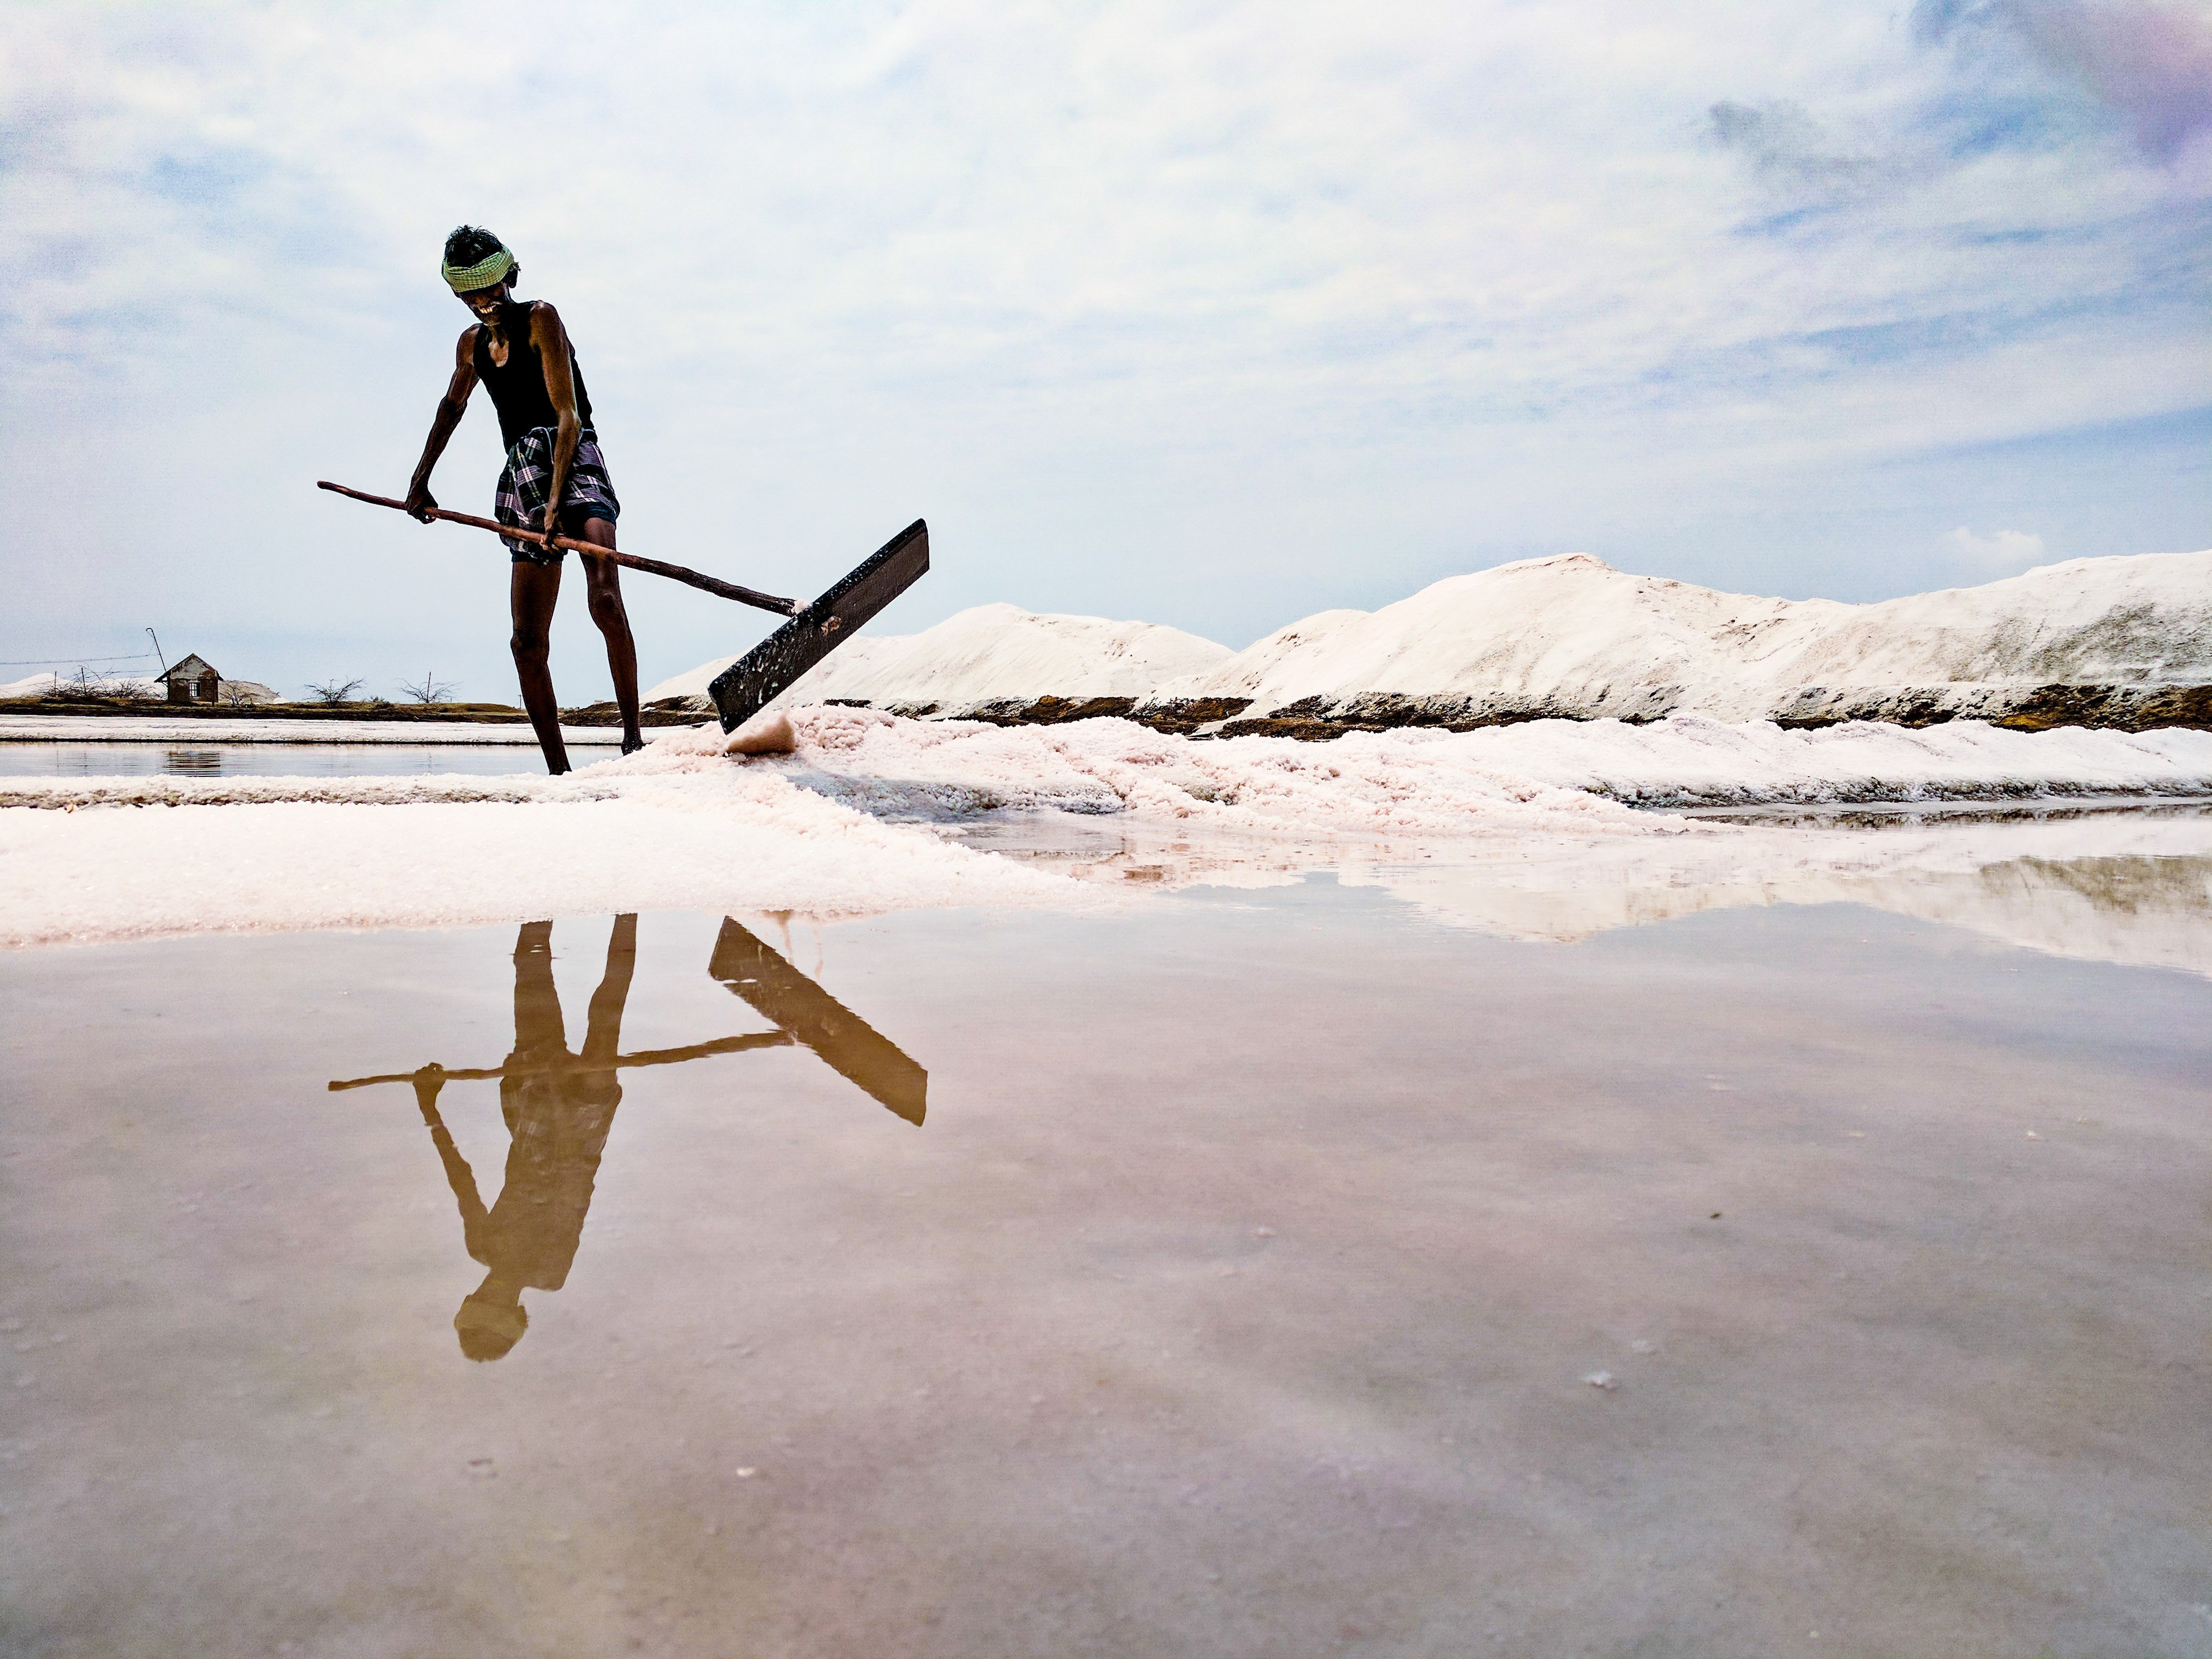
sky, winter, cloud, cool, wood, snow, ice, recreation, vehicle, balance